Pheichom

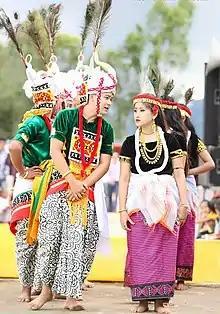
Meitei men wearing "khamen chatpa".

Pheichom is a traditional Meitei loincloth worn by men. It is mainly made of cotton or silk in gold, saffron or white. The khamen chatpa is the most popular style of "pheijom". The "pheijom" is similar to the dhoti, worn by men elsewhere in India.